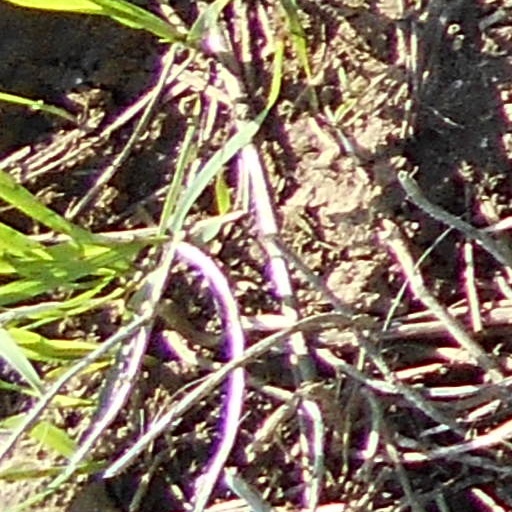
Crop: wheat